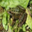
Label: frog